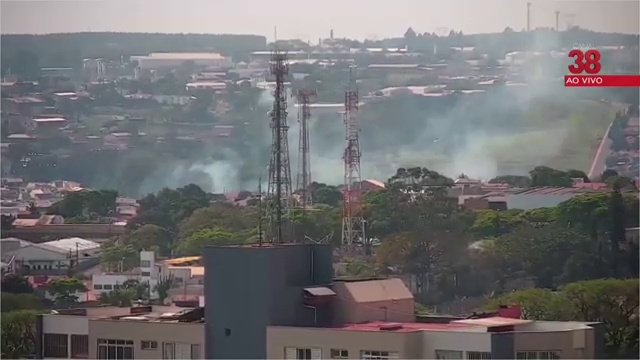
Fire: no
Smoke: yes